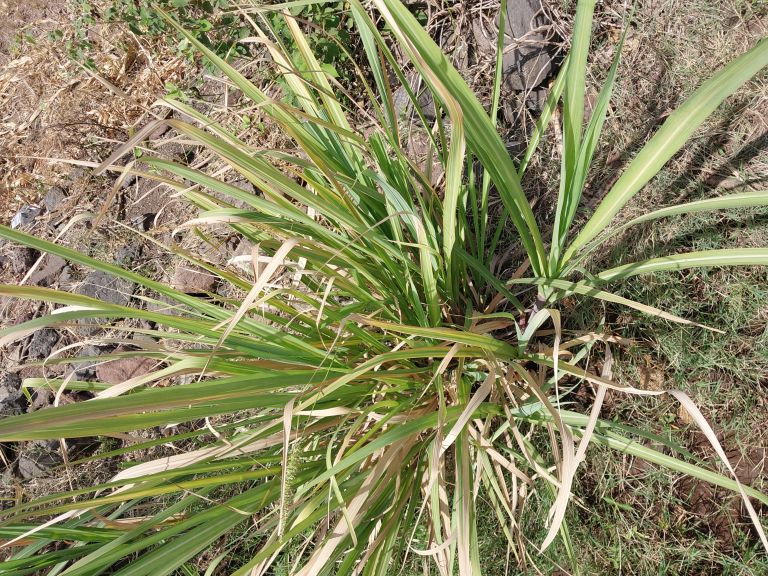
Label: Grassy shoot